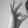
ASL letter: F